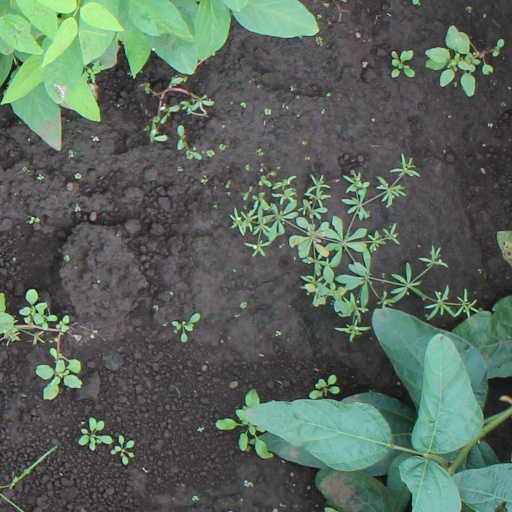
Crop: soybean